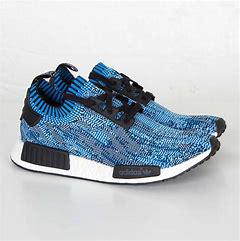
Brand: Adidas
Model: NMD R1